Kiira Motors Corporation

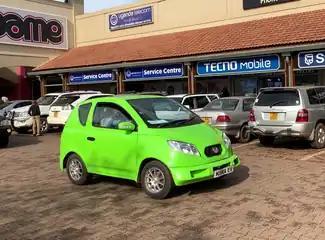
The Kiira EV in Kampala

The Center for Research in Transport Technologies (CRTT) was then conceived under Makerere University in December 2008 and approved as part of the University Structures effective 1 January 2011. The strategic goal of CRTT was to advance research and innovation in transportation technologies on land, air and sea with specific emphasis on green mobility solutions for Africa. The Kiira EV Project was the first project implemented under CRTT. The Kiira EV, Africa's first electric vehicle, was completed by the team and launched by Yoweri Museveni, the President of the Republic of Uganda, on 24 November 2011.